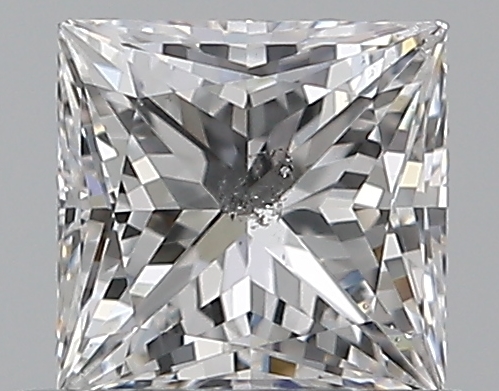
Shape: princess
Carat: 0.5
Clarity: SI2
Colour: D
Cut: VG
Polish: EX
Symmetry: VG
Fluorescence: N
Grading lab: GIA
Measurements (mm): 4.33 x 4.24 x 3.17